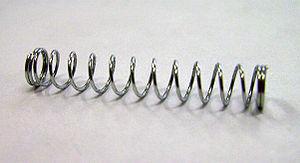
Ressort de stylo bille en gros plan